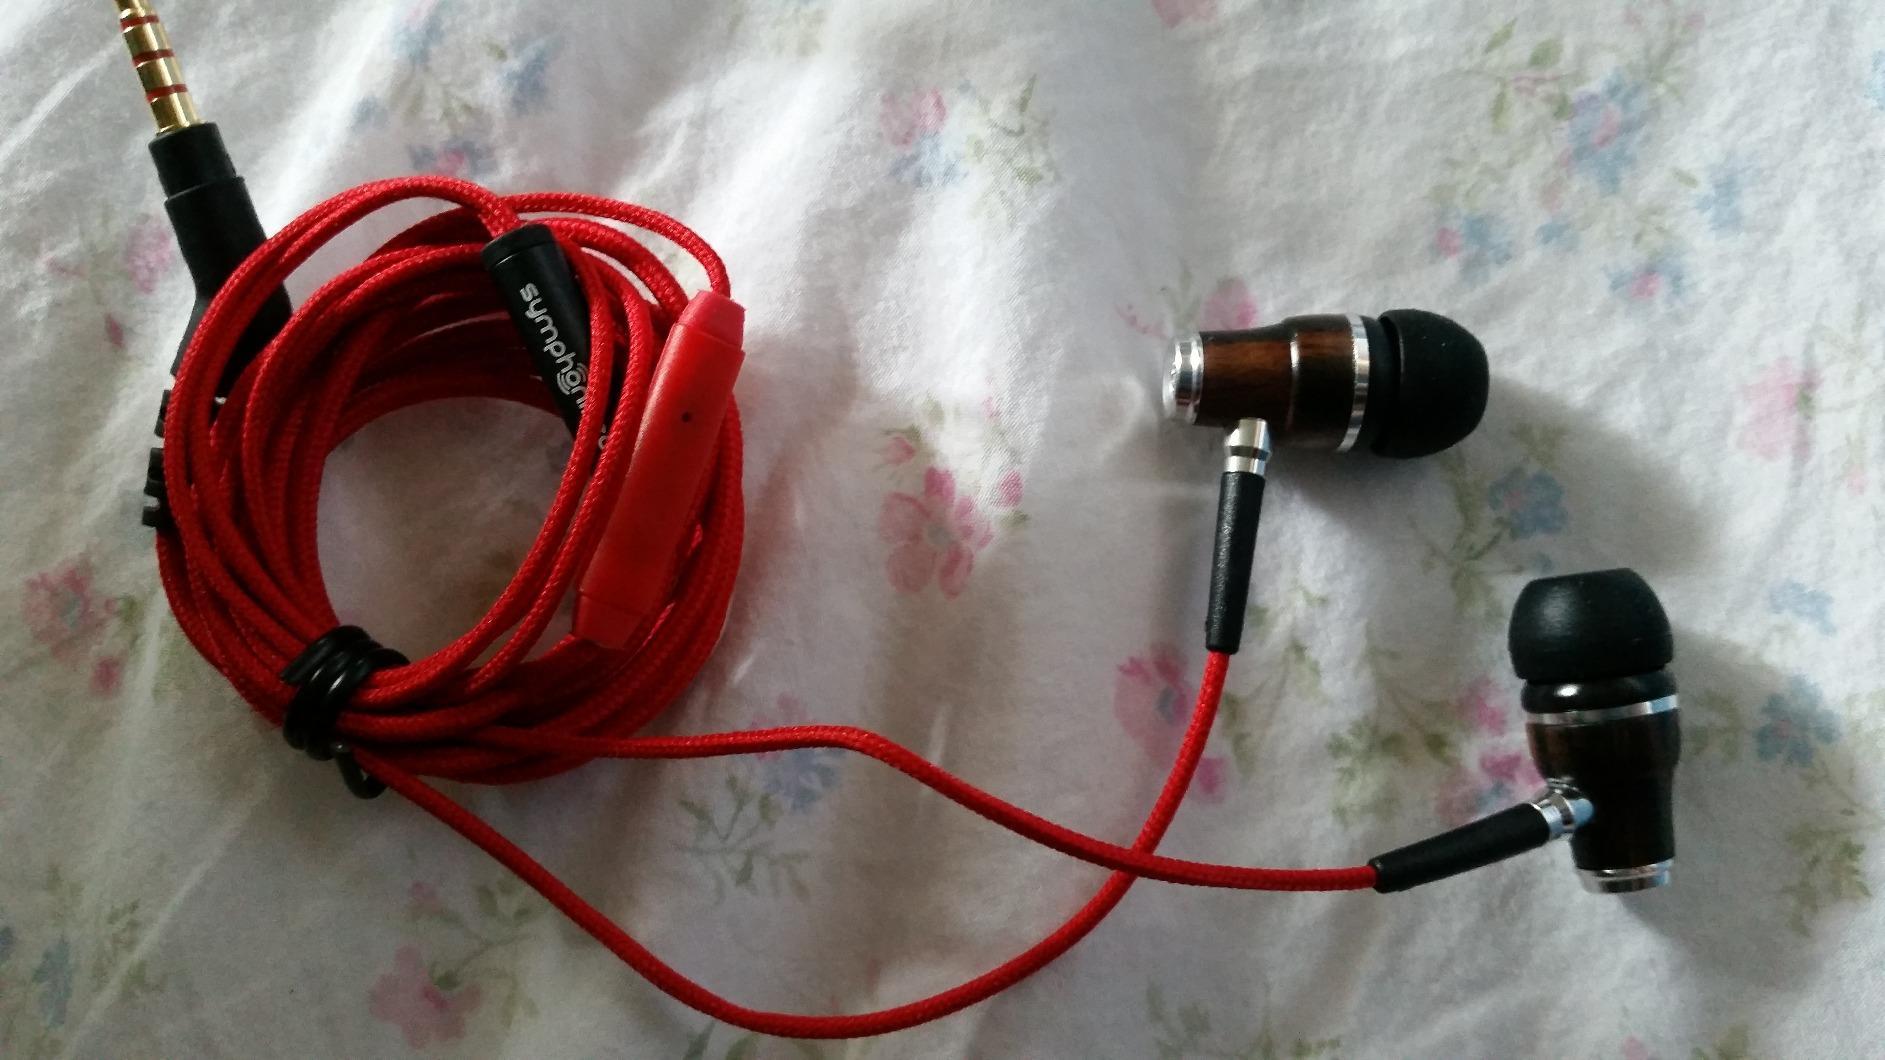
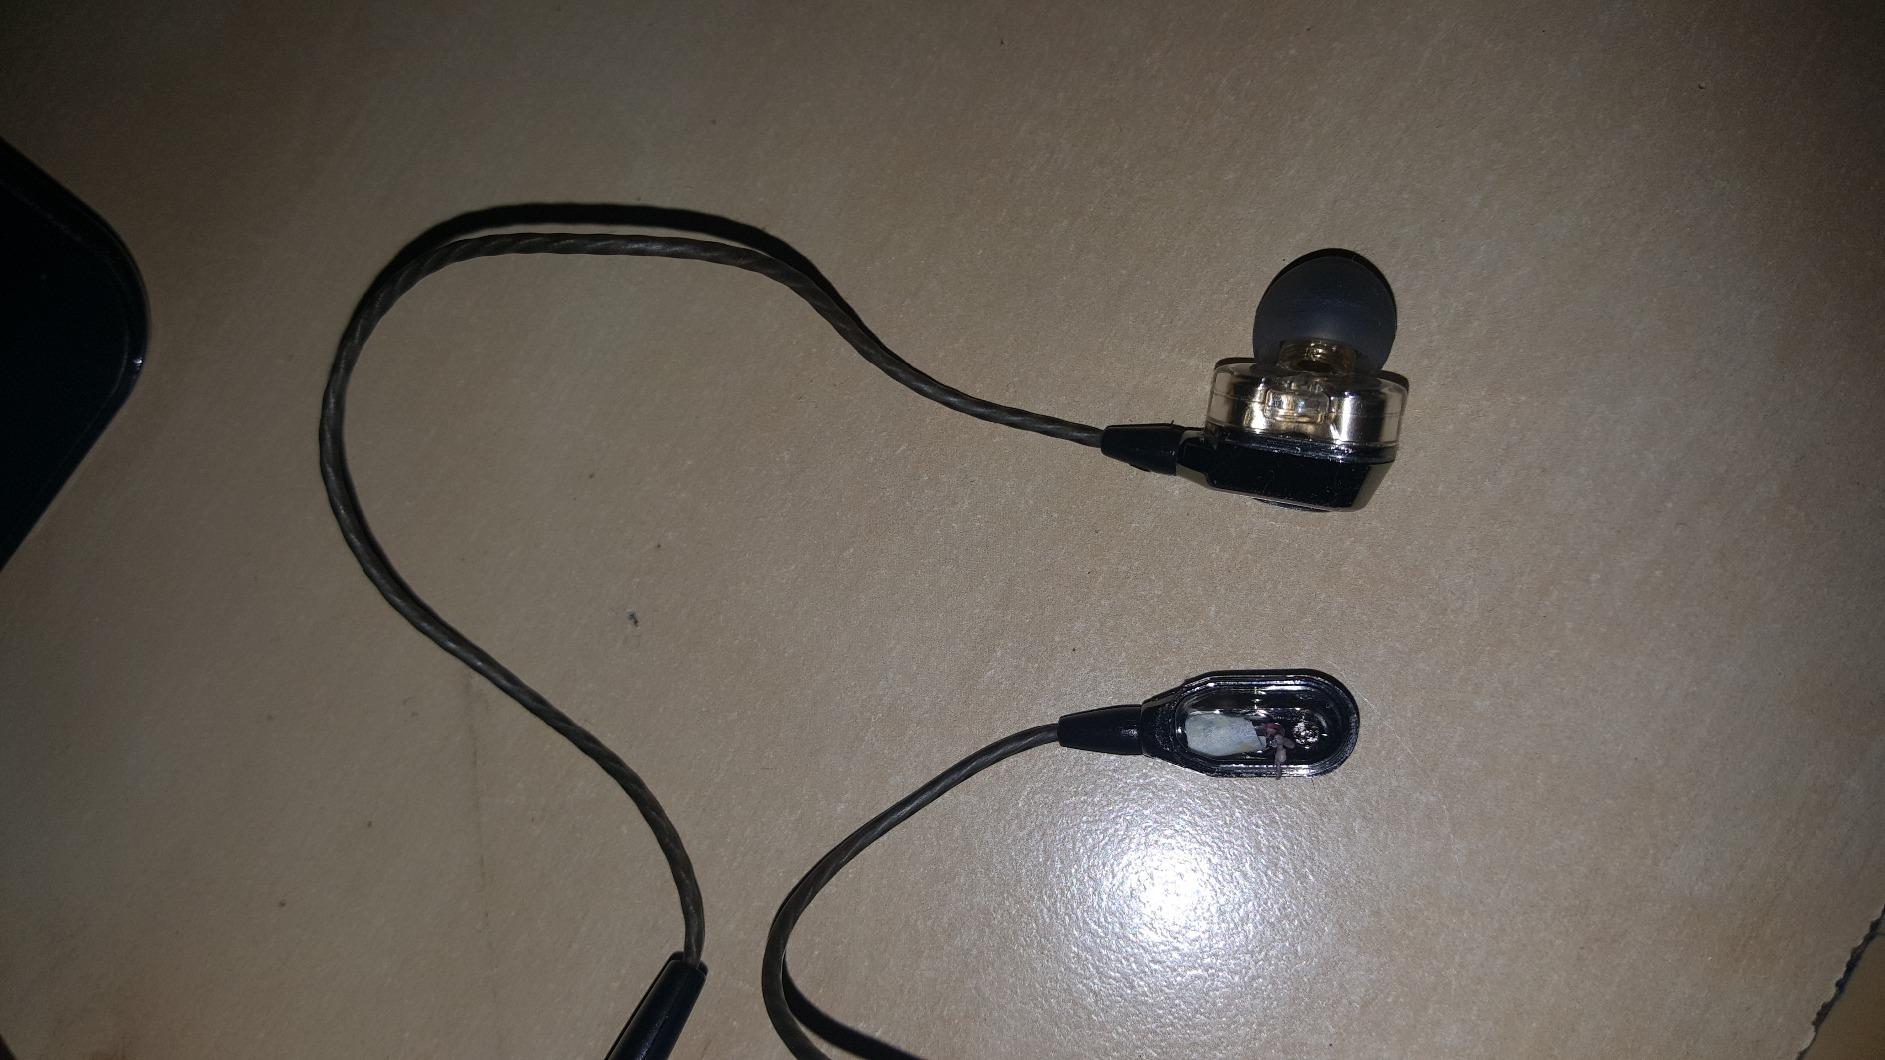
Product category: headphones
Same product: no